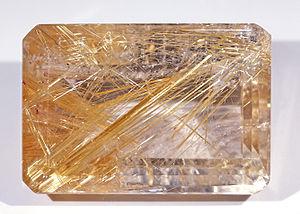
Inclusions de Rutile dans le quartz - Minas Gerais - Brésil (3.5x2.5cm)
Une gemme est une pierre fine, précieuse ou ornementale ou n'importe quelle matière très dure ou colorée ayant l'aspect de ces pierreries et utilisée comme ornement.
Le rutile est une espèce minérale composée de dioxyde de titane de formule TiO₂ avec des traces de fer, tantale, niobium, chrome, vanadium et étain. Il est trimorphe avec la brookite et l'anatase. Il est la forme la plus stable de dioxyde de titane et est produit à haute température, la brookite se formant à des températures plus basses et l'anatase formée à des températures encore plus basses.
Le quartz est une espèce minérale du groupe des silicates, sous-groupe des tectosilicates, composé de dioxyde de silicium, ou silice, de formule chimique SiO₂, avec des traces de différents éléments tels que Al, Li, B, Fe, Mg, Ca, Ti, Rb, Na, OH.